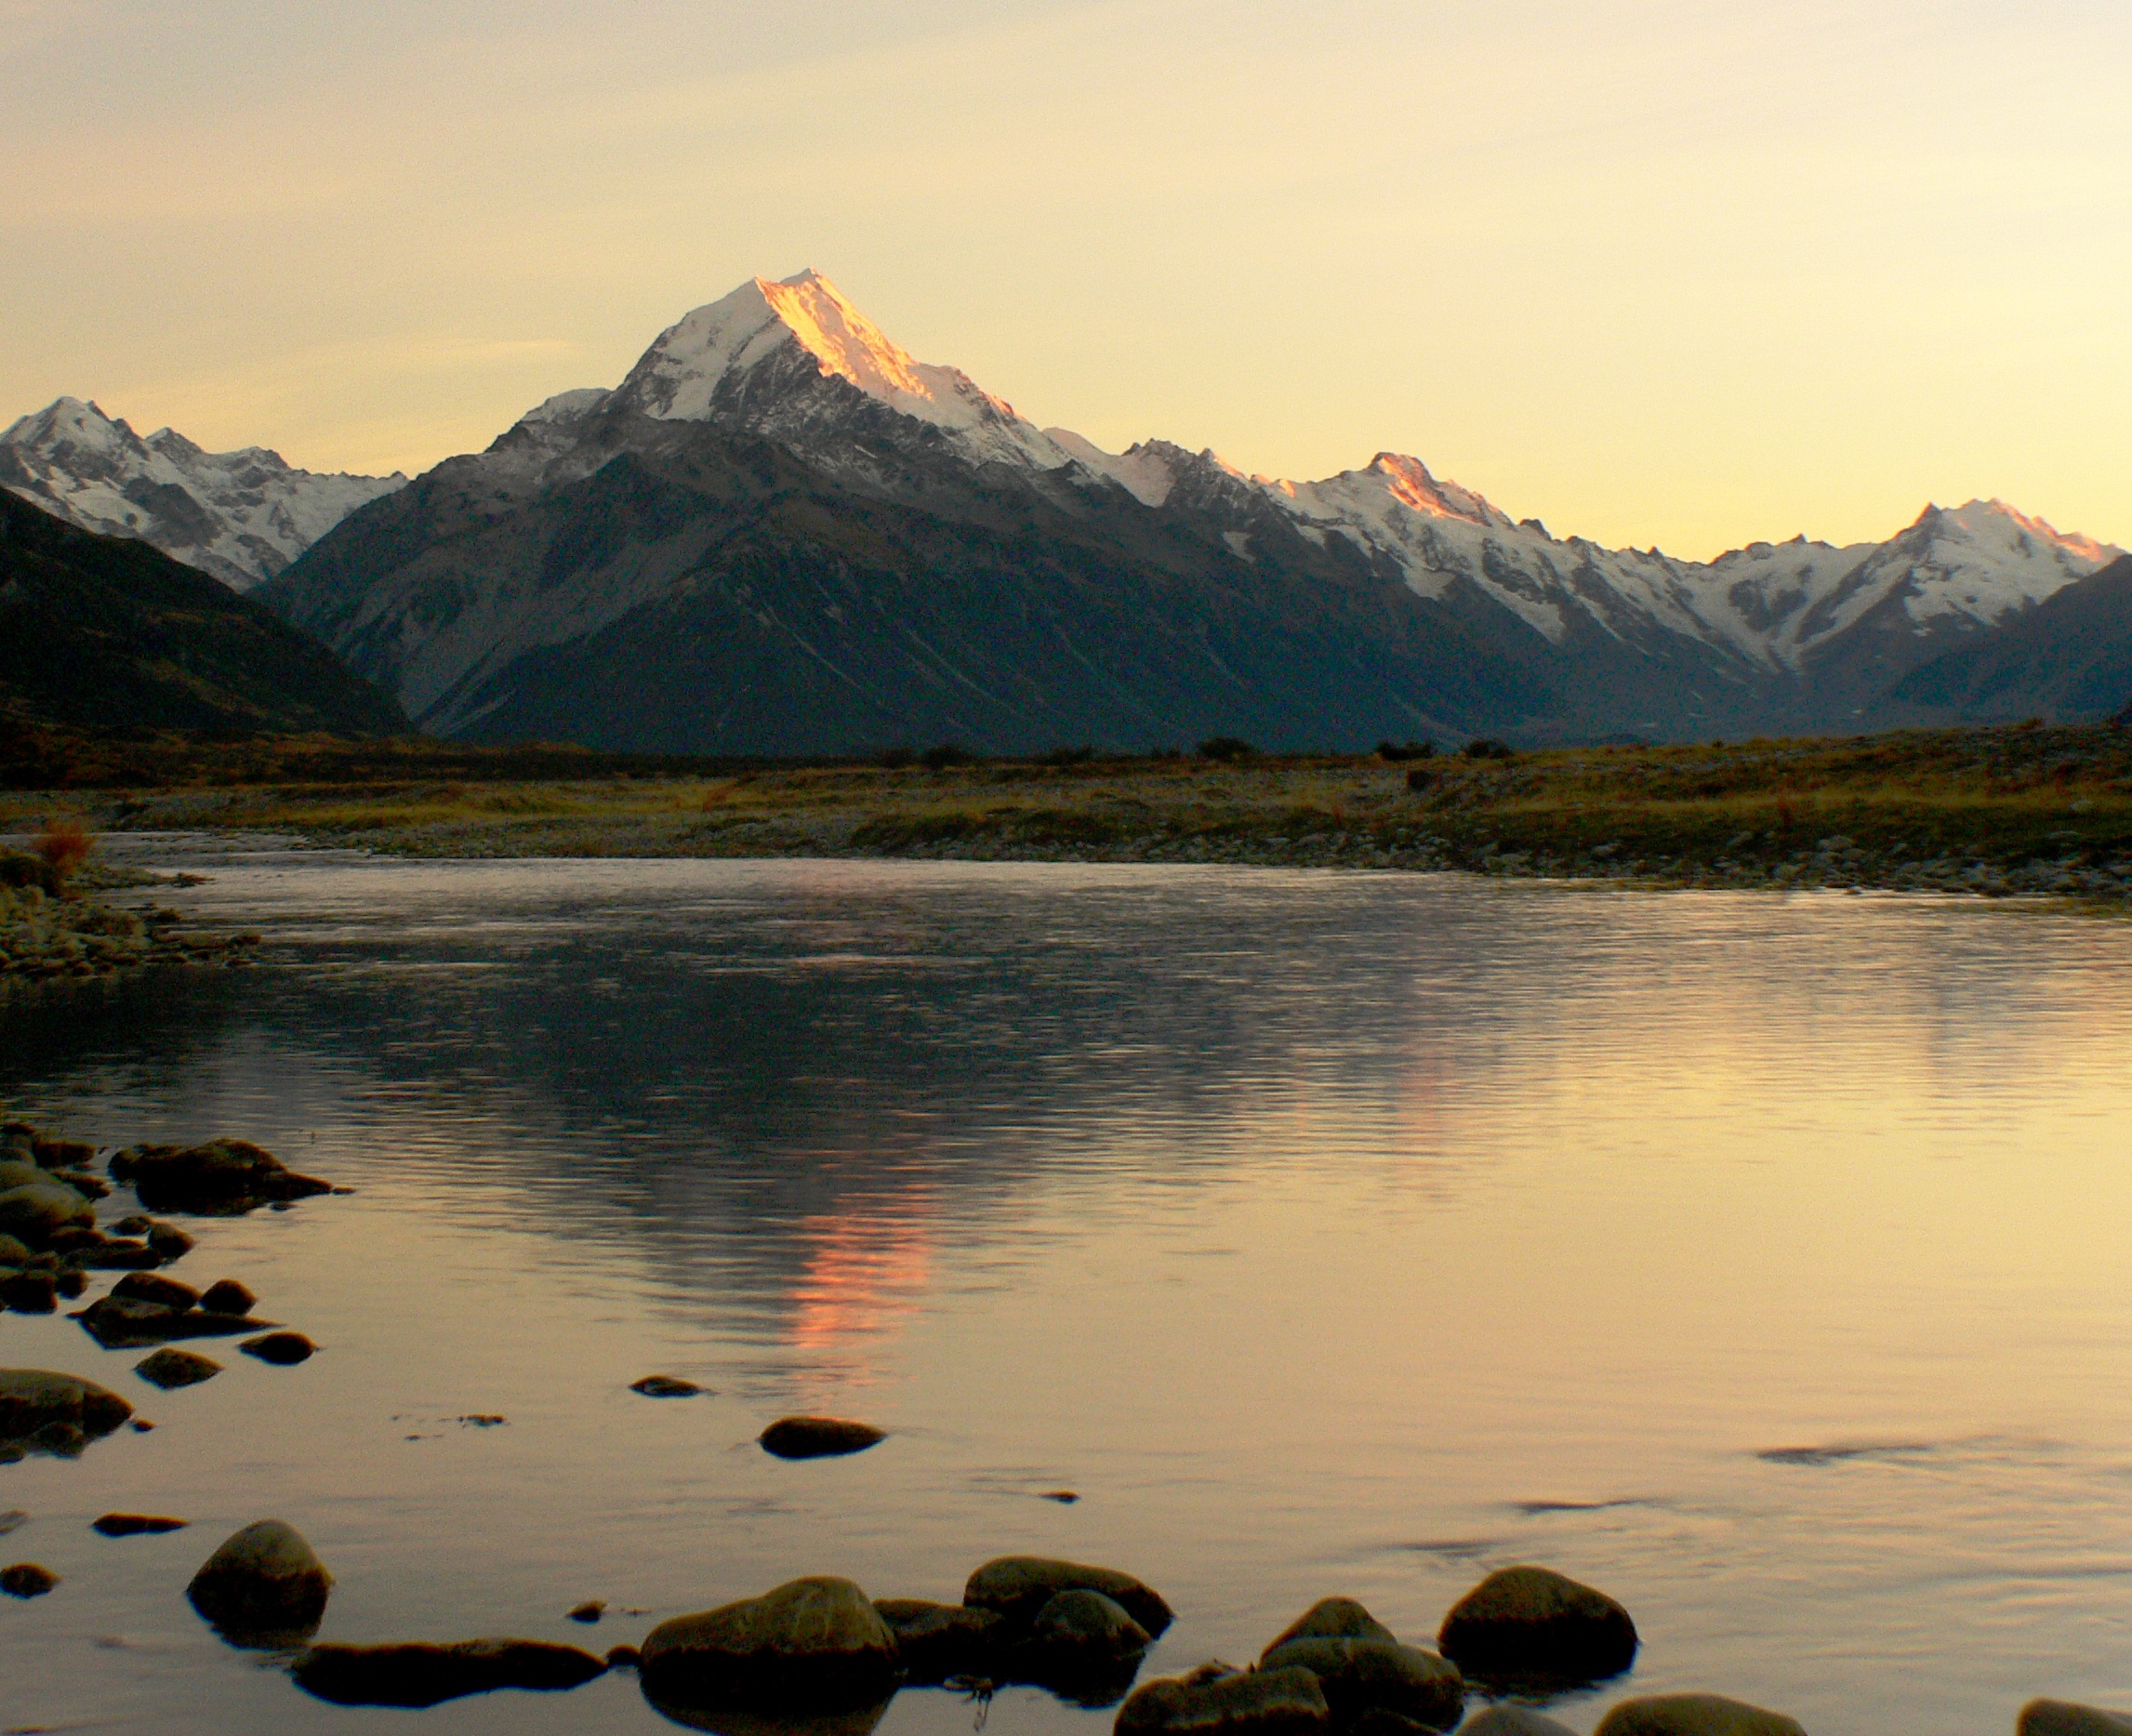
landscape, sea, water, nature, wilderness, mountain, cloud, sunrise, sunset, morning, lake, dawn, river, mountain range, dusk, evening, reflection, reservoir, body of water, nationalpark, mountains, newzealand, mtcooknationalpark, mtcook, southislandnewzealand, southernalpsnewzealand, loch, atmospheric phenomenon, mountainous landforms